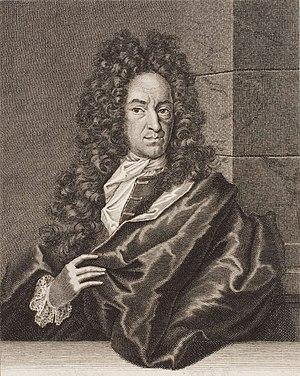
Georg Ernst Stahl, est un médecin et chimiste allemand, promoteur d'un système médical, l'animisme de Stahl, qui en fait un précurseur du vitalisme médical ; et d'une théorie chimique erronée, celle du phlogistique. C'est l'une des figures les plus controversées de l'histoire de la médecine et de la chimie.